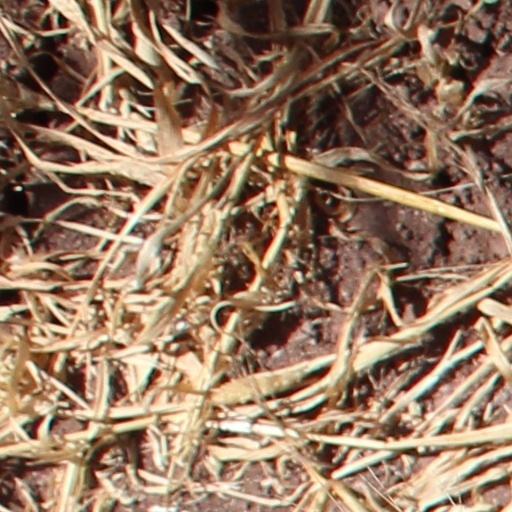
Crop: wheat